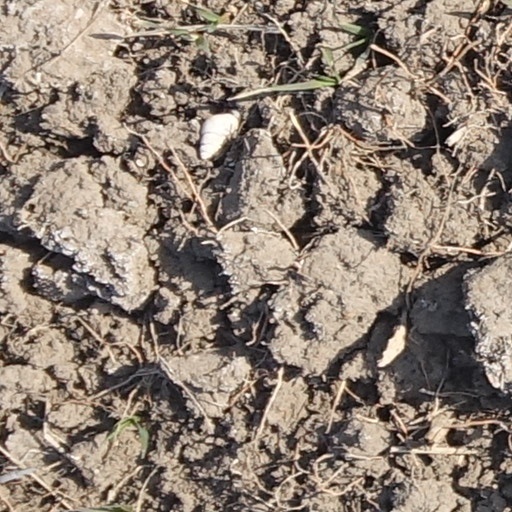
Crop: wheat